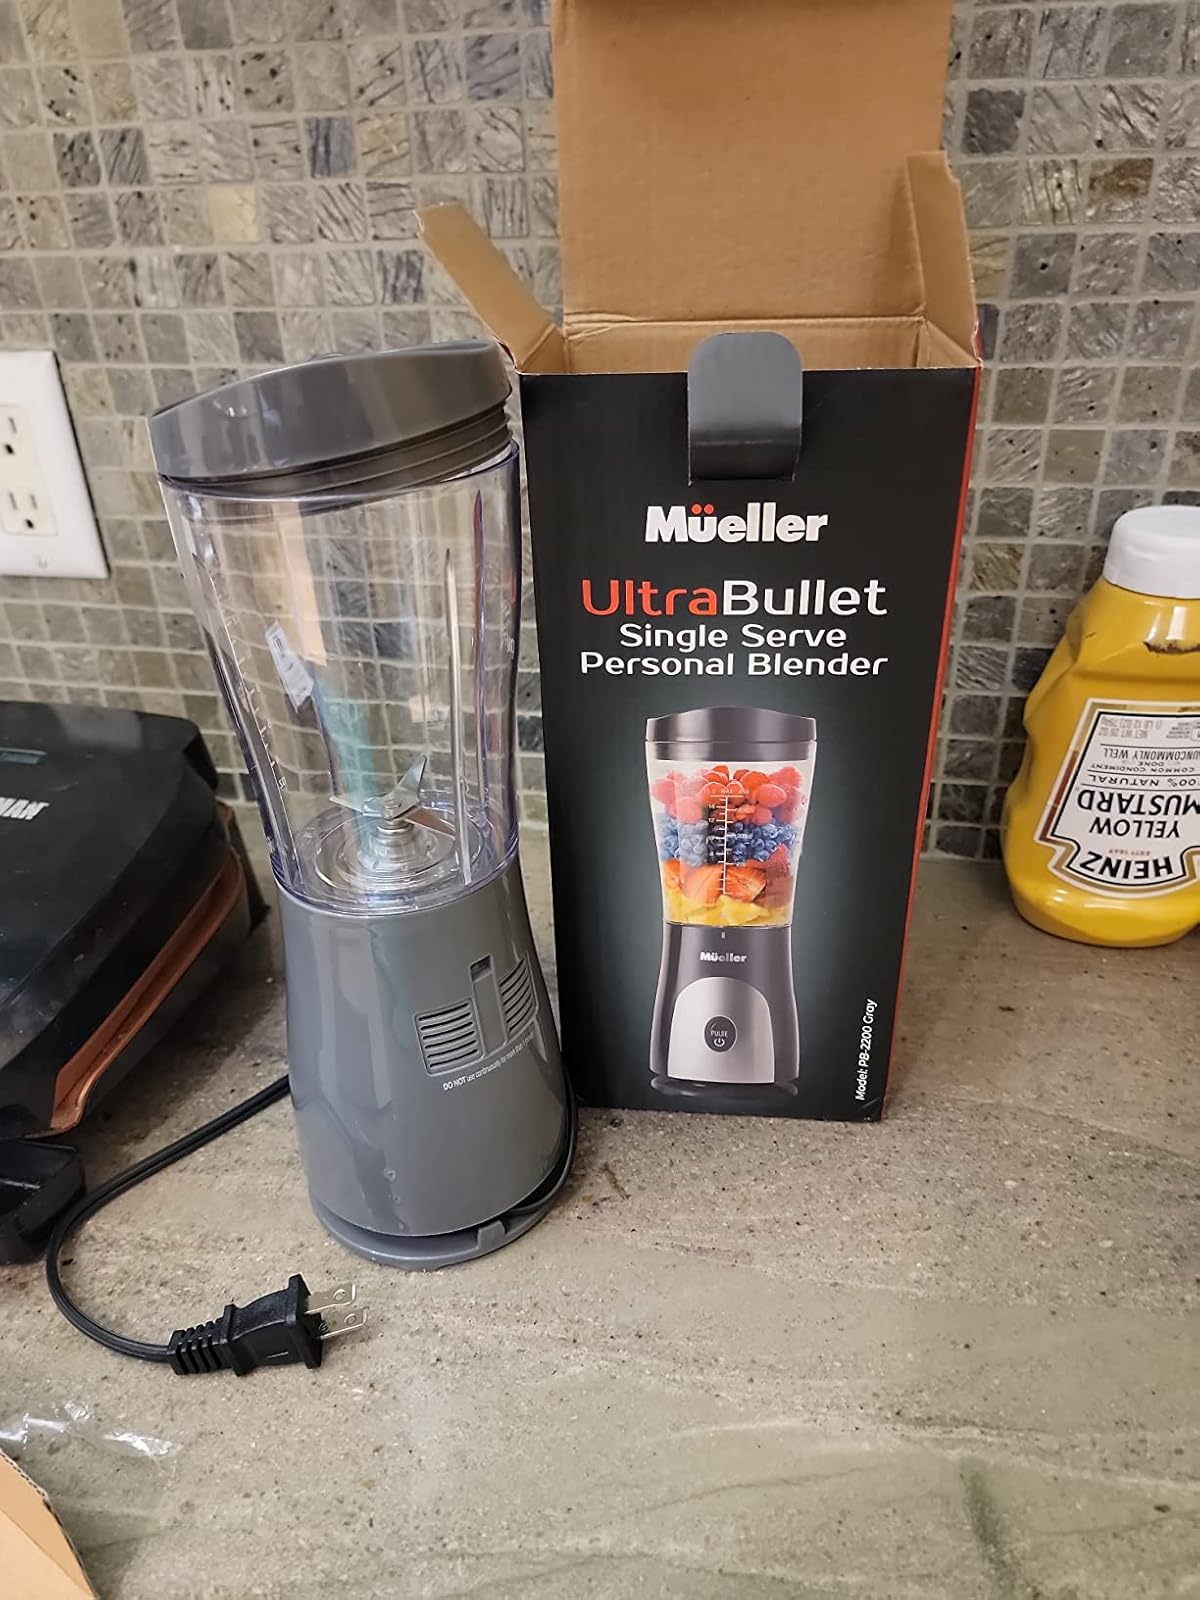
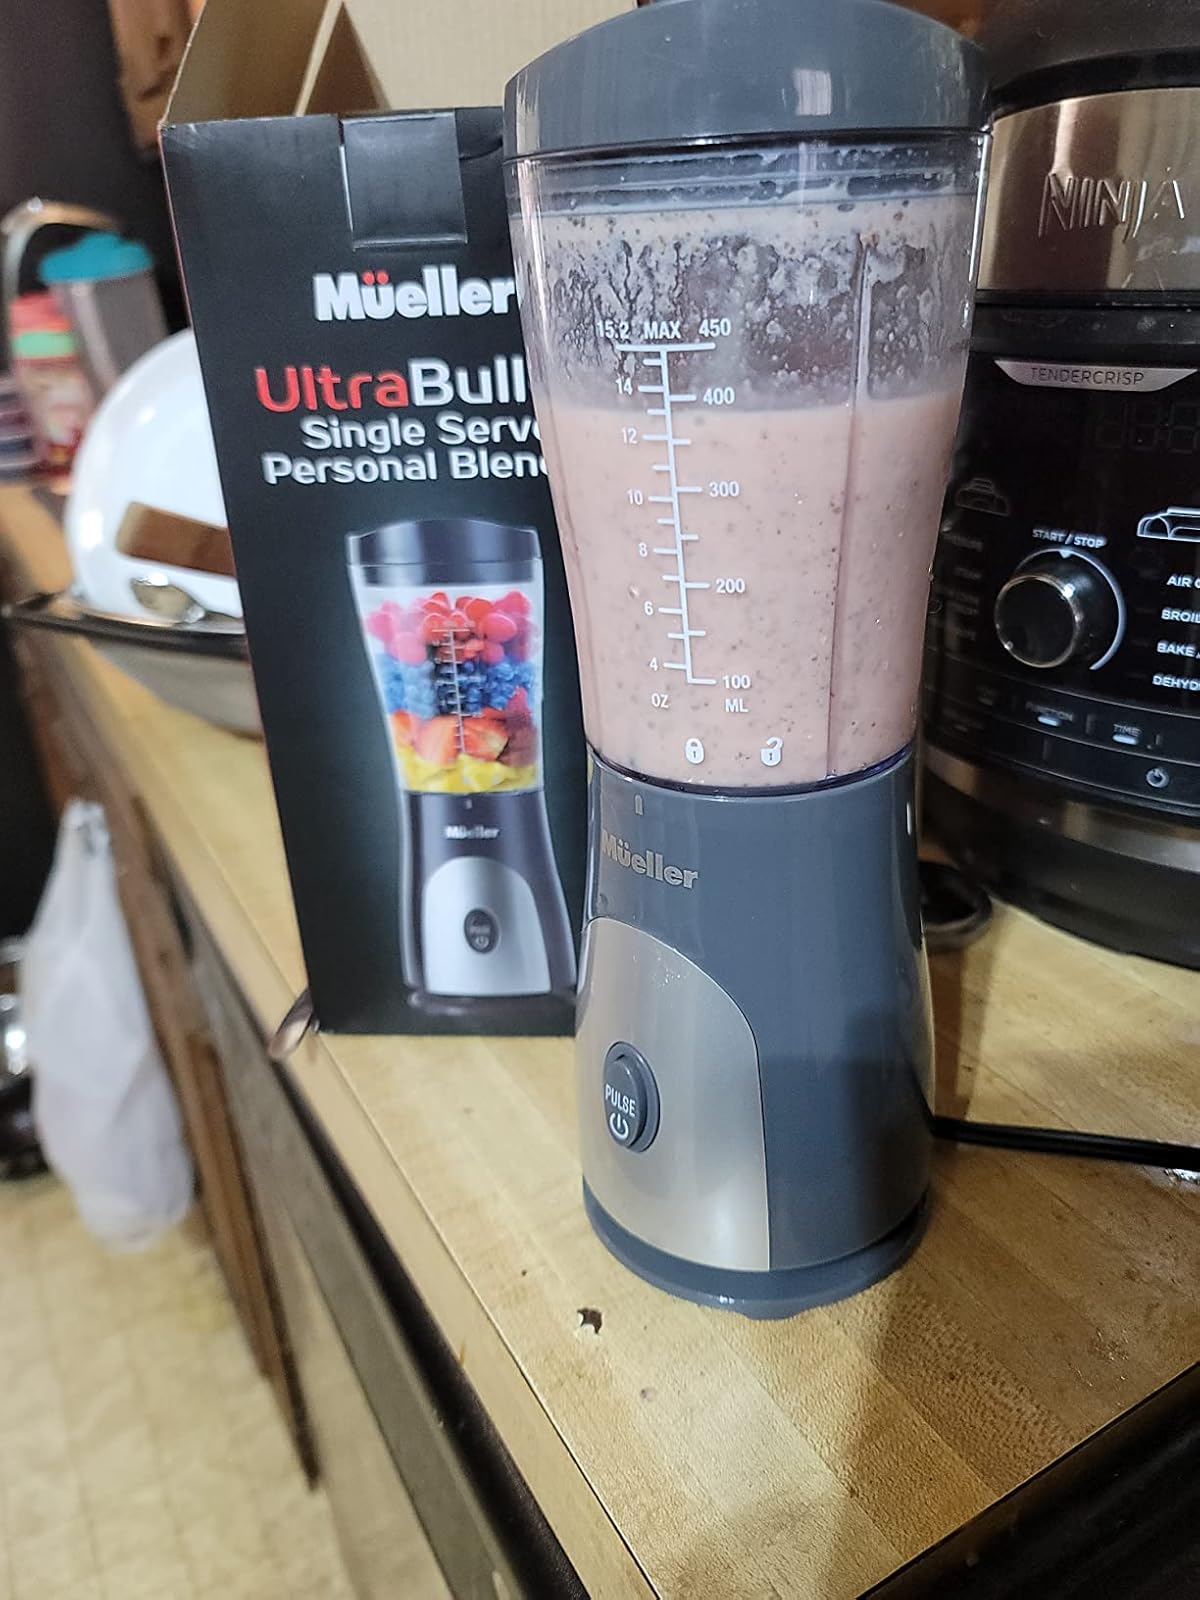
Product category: items_blender
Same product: yes